Orret

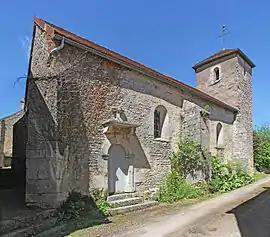
The church in Orret

Orret is a commune in the Côte-d'Or department in eastern France.